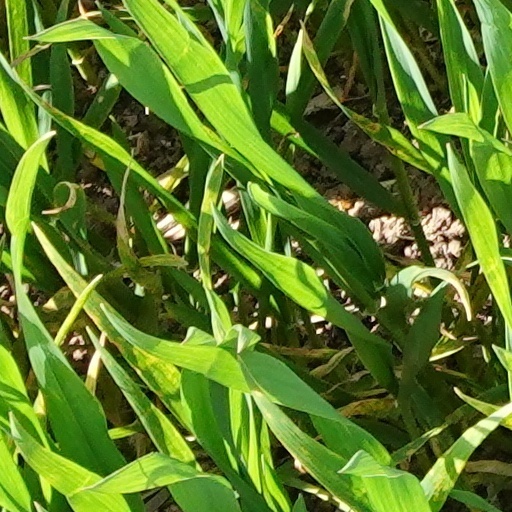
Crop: wheat